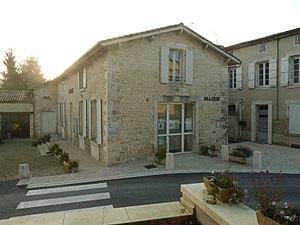
mairie de Condéon (16), France
Condéon est une commune du sud-ouest de la France, située dans le département de la Charente.